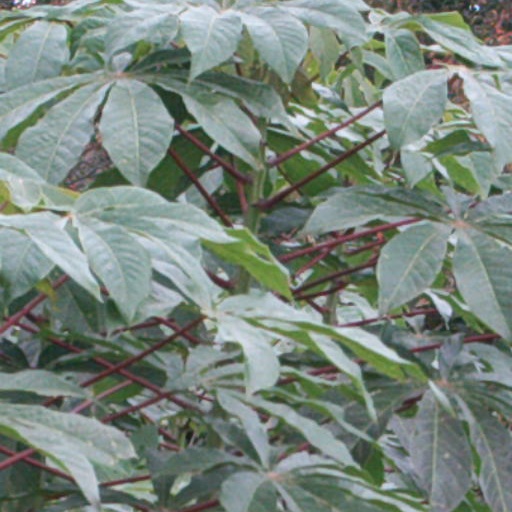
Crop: cassava